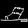
Label: Sandal